Walchand College of Engineering, Sangli

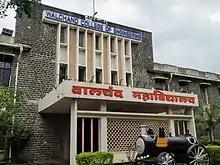
Administration Building

Postgraduate courses in civil, mechanical and electrical engineering and a diploma course in industrial electronics were introduced in 1971. In 1986, undergraduate and postgraduate courses in electronics engineering and an undergraduate course in computer science and engineering were introduced, and a postgraduate course in computer science and engineering was introduced in 1997.